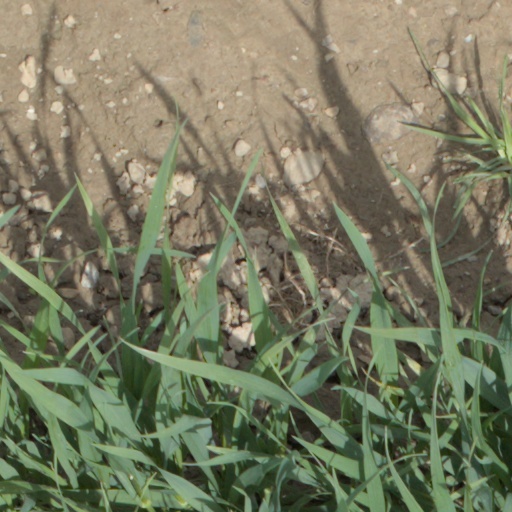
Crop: wheat